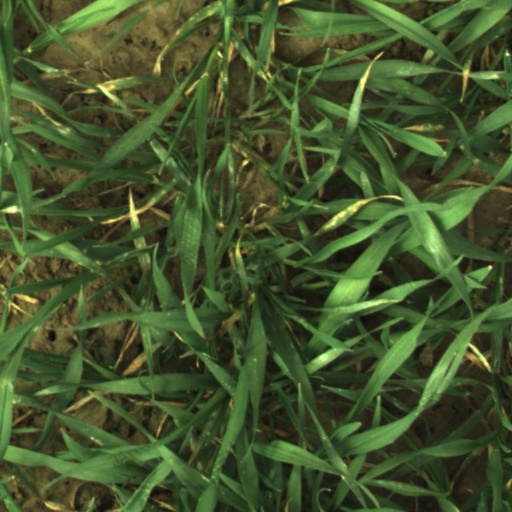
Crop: wheat